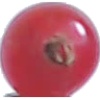
Label: redcurrant